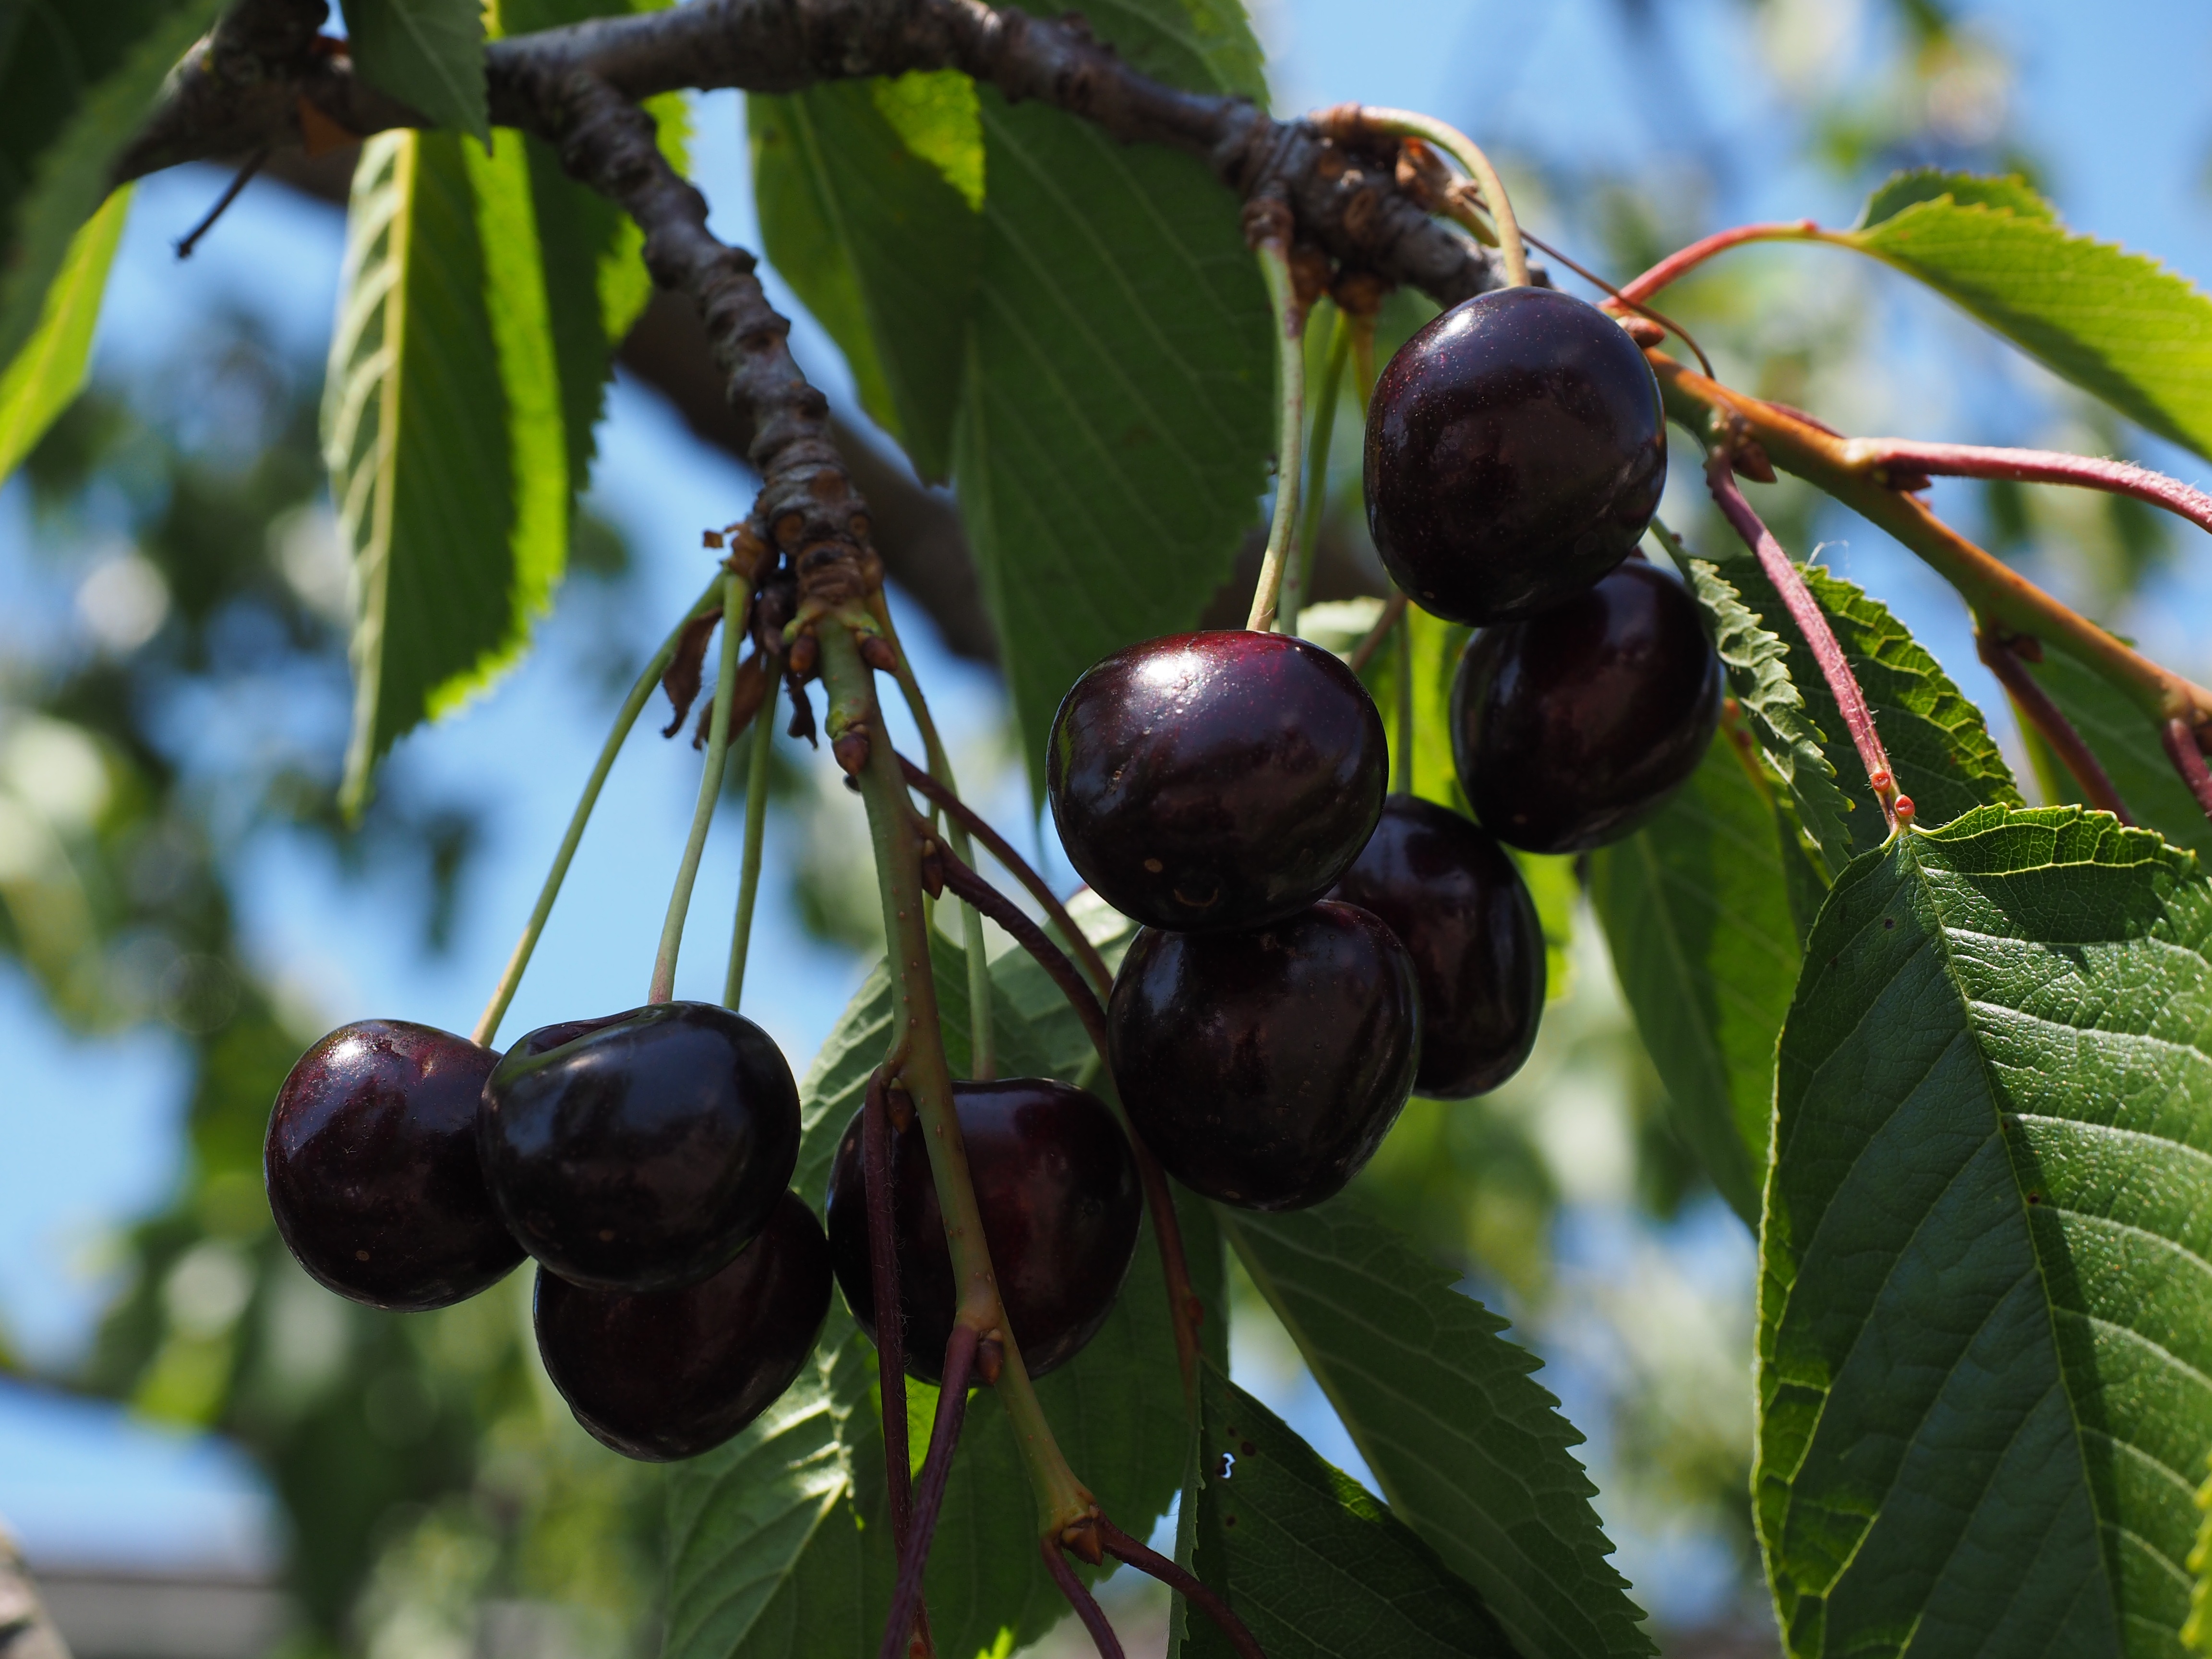
tree, branch, blossom, plant, fruit, berry, leaf, flower, purple, ripe, food, red, produce, botany, black, flora, leaves, shrub, fruits, bing, cherry, cherries, flowering plant, rose family, fruity, over ripe, cherry harvest, damson, sweet cherry, chokeberry, land plant